Snowboarding

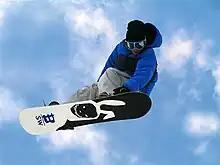
Freestyle snowboarding

Freeriding is a style without a set of governing rules or set course, typically on natural, un-groomed terrain. The basic allows for various snowboarding styles in a fluid motion and spontaneity through naturally rugged terrain. It can be like freestyle with the exception that no man-made features are utilized. "See also Backcountry snowboarding."